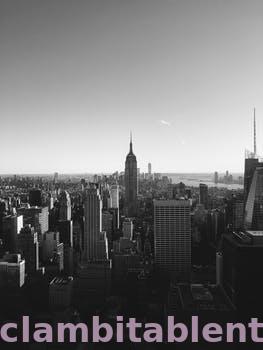
Label: Watermark